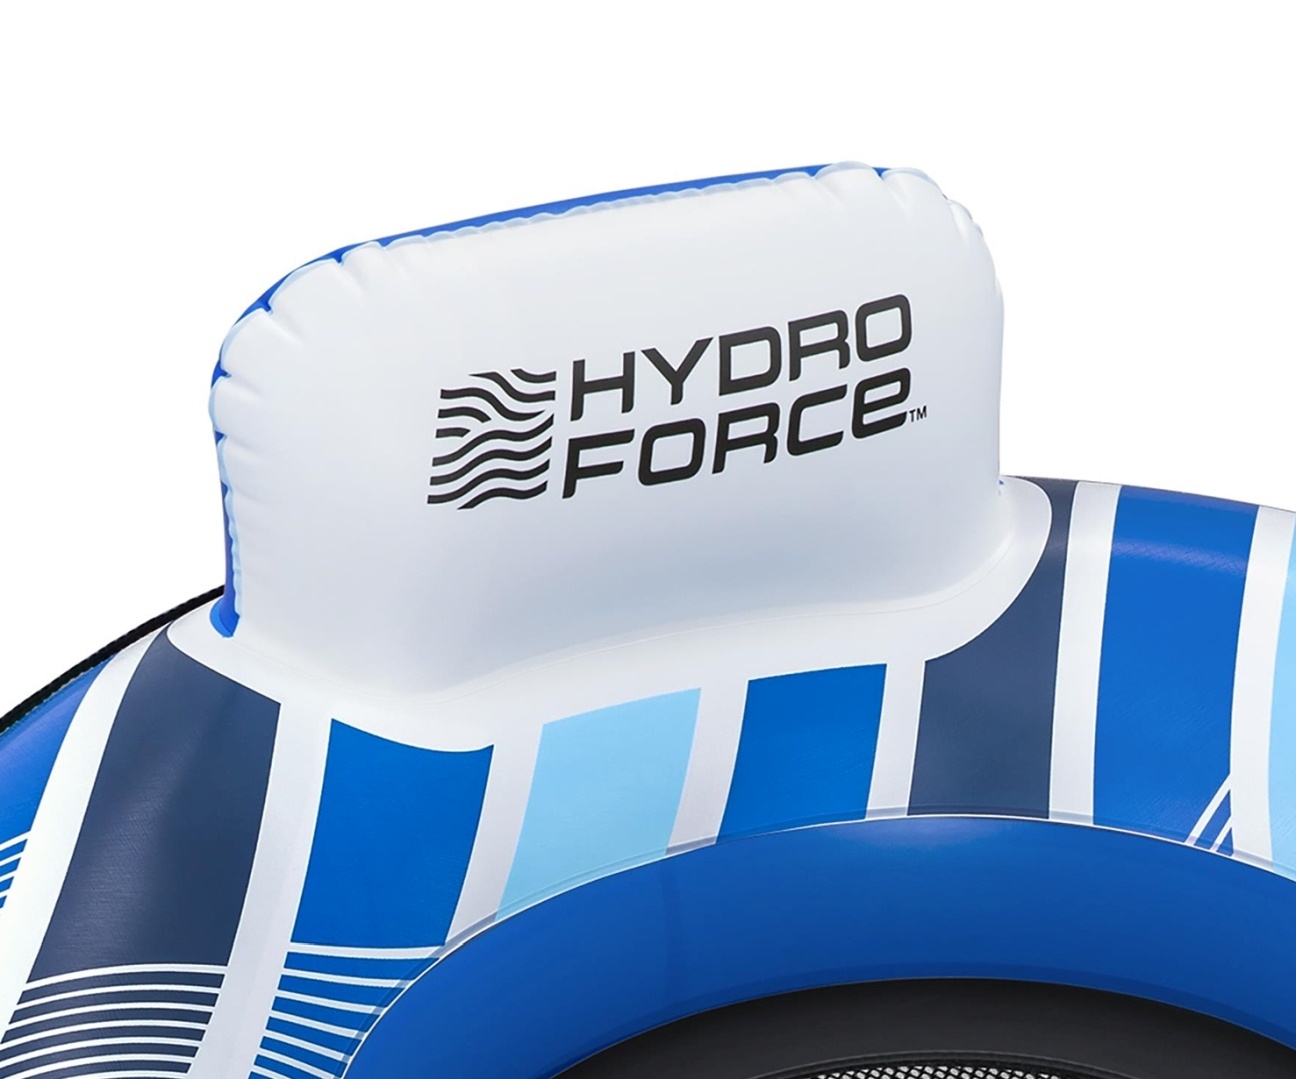
Bestway 43116 Hydro Force Rapid Rider úszógumi háttámlával
Brand: Bestway
Category: Home & Garden > Pool & Spa > Pool & Spa Accessories > Pool Floats & Loungers > Pool Floats